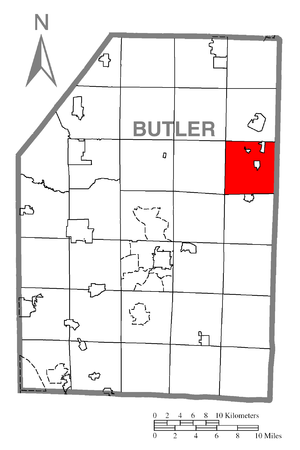
Fairview Township est un township, situé dans le comté de Butler, aux États-Unis. En 2010, il comptait une population de 2 080 habitants.